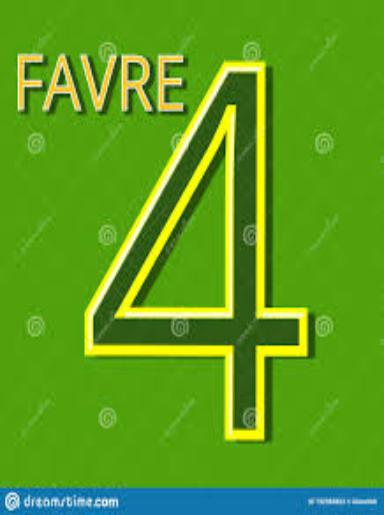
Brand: A. Favre & Fils
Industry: Clothes